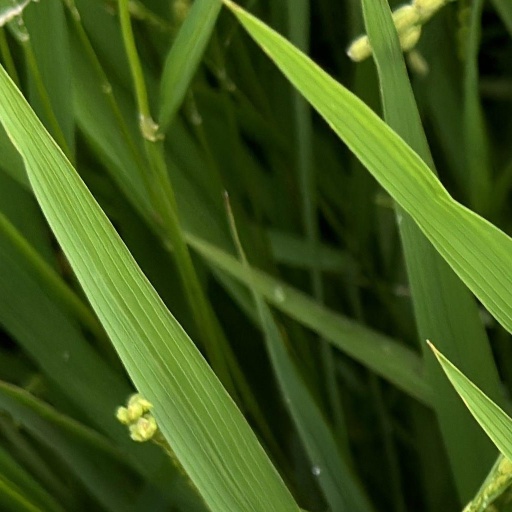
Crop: rice